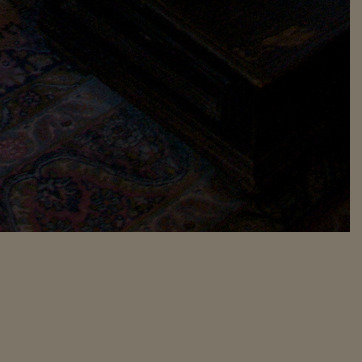
Material: carpet